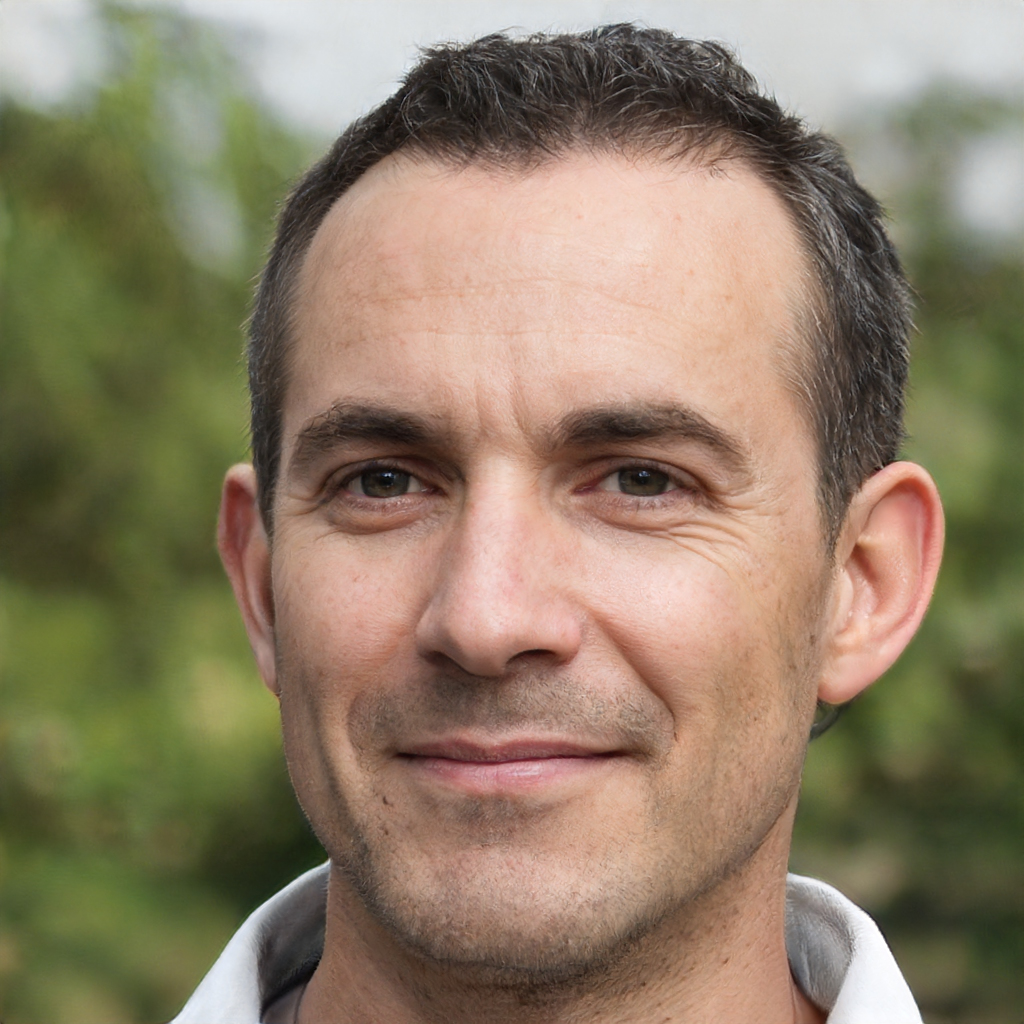
Gender: Male